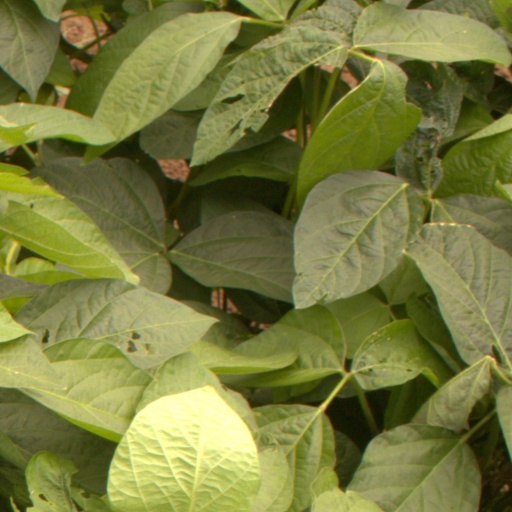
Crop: soybean